Tuttle Publishing

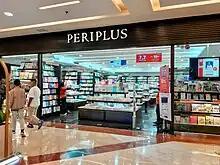
A Periplus Bookshops branch in Pondok Indah Mall, part of Periplus Publishing Group and where most of Tuttle Publishing books are offered for sale in Indonesia

Tuttle publishes between 150-175 new books each year, including cooking, craft, history, art, architecture, current affairs, travel, origami, gardening and children's titles. Many early Tuttle books remain in print today, such as "Japanese Children's Favorite Stories" (1954), "The Book of Tea" (1956) and "Rashomon and Other Stories" (1952). Tuttle is also the official publisher of the Bruce Lee Library, with permission from his estate.